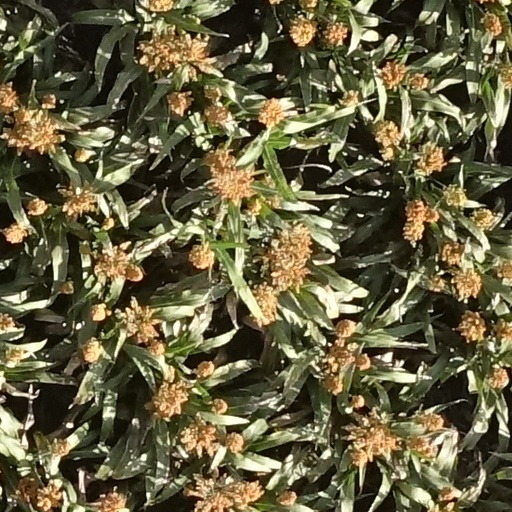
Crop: sorghum